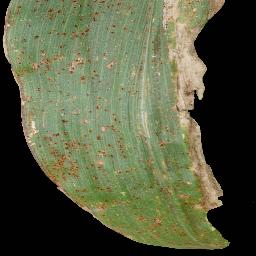
Label: Corn_(Maize)___Common_Rust